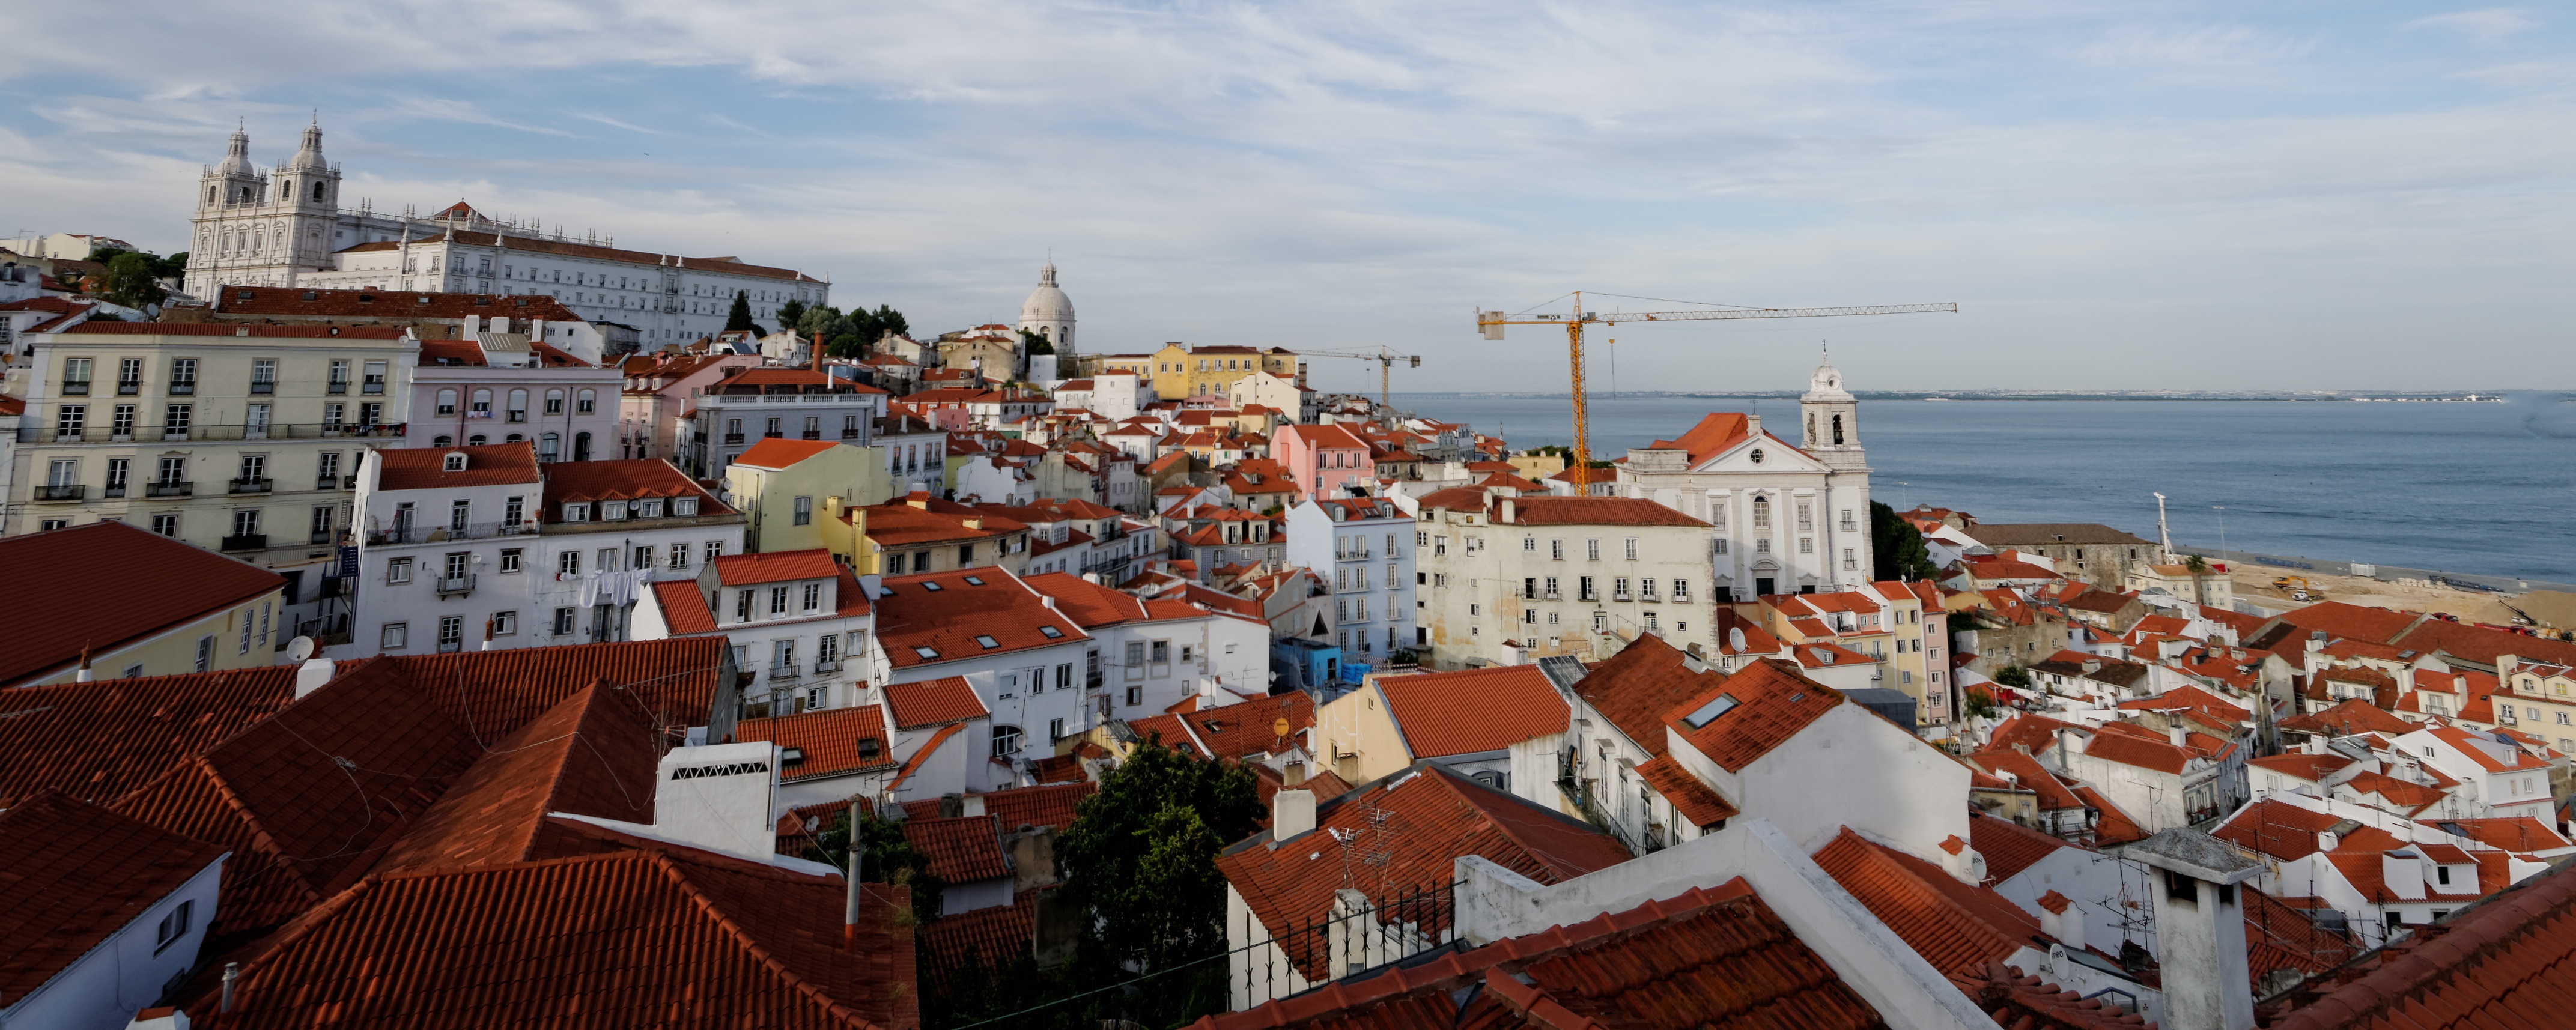
sea, coast, road, street, town, cityscape, vehicle, harbor, port, waterway, old town, portugal, lisbon